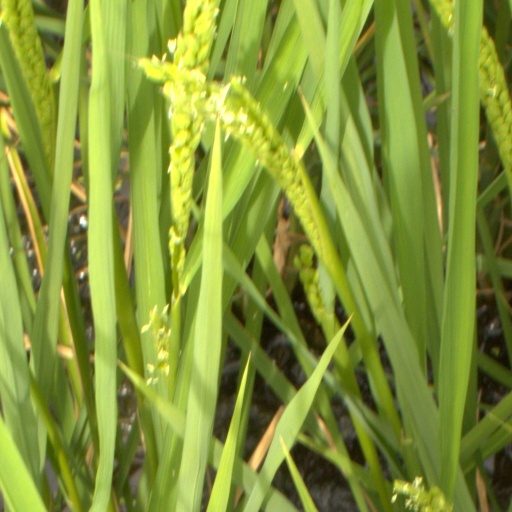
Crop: rice